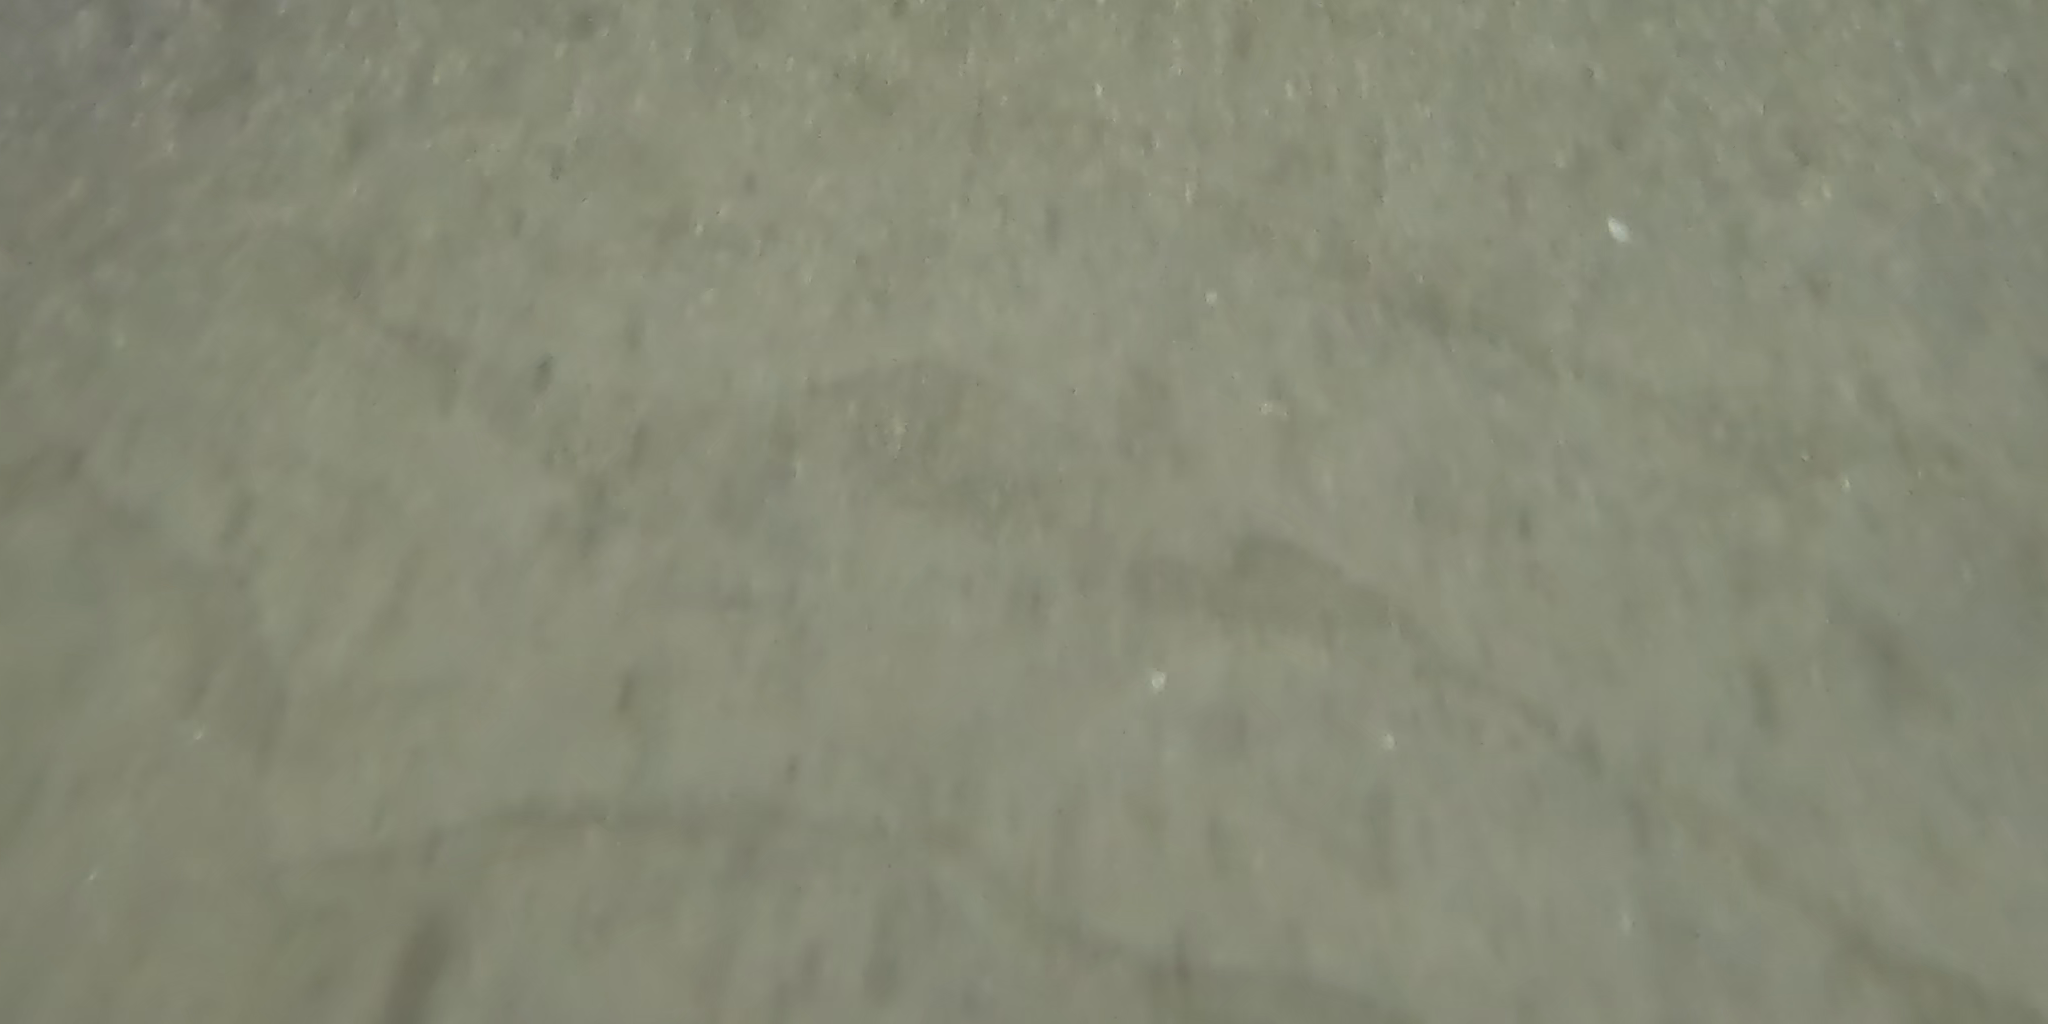
Seabed habitat: sand